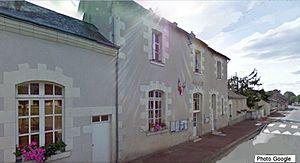
Mairie de Oisly 41
Oisly est une commune française située dans la communauté de communes de Contres, dans la province de la Sologne viticole et dans le département de Loir-et-Cher, en région Centre-Val de Loire.